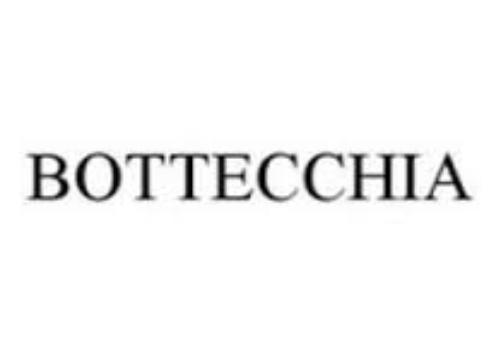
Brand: bottecchia
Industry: Transportation